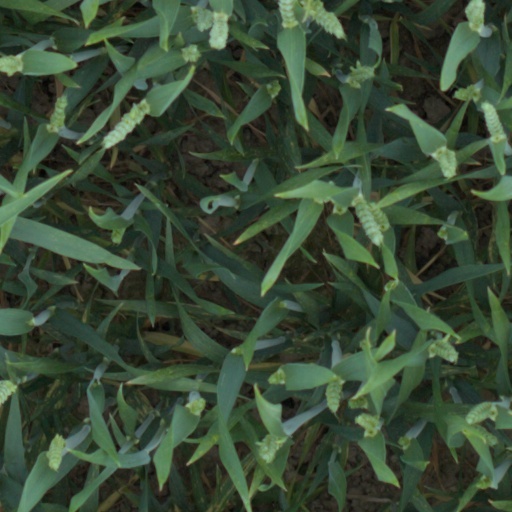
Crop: wheat